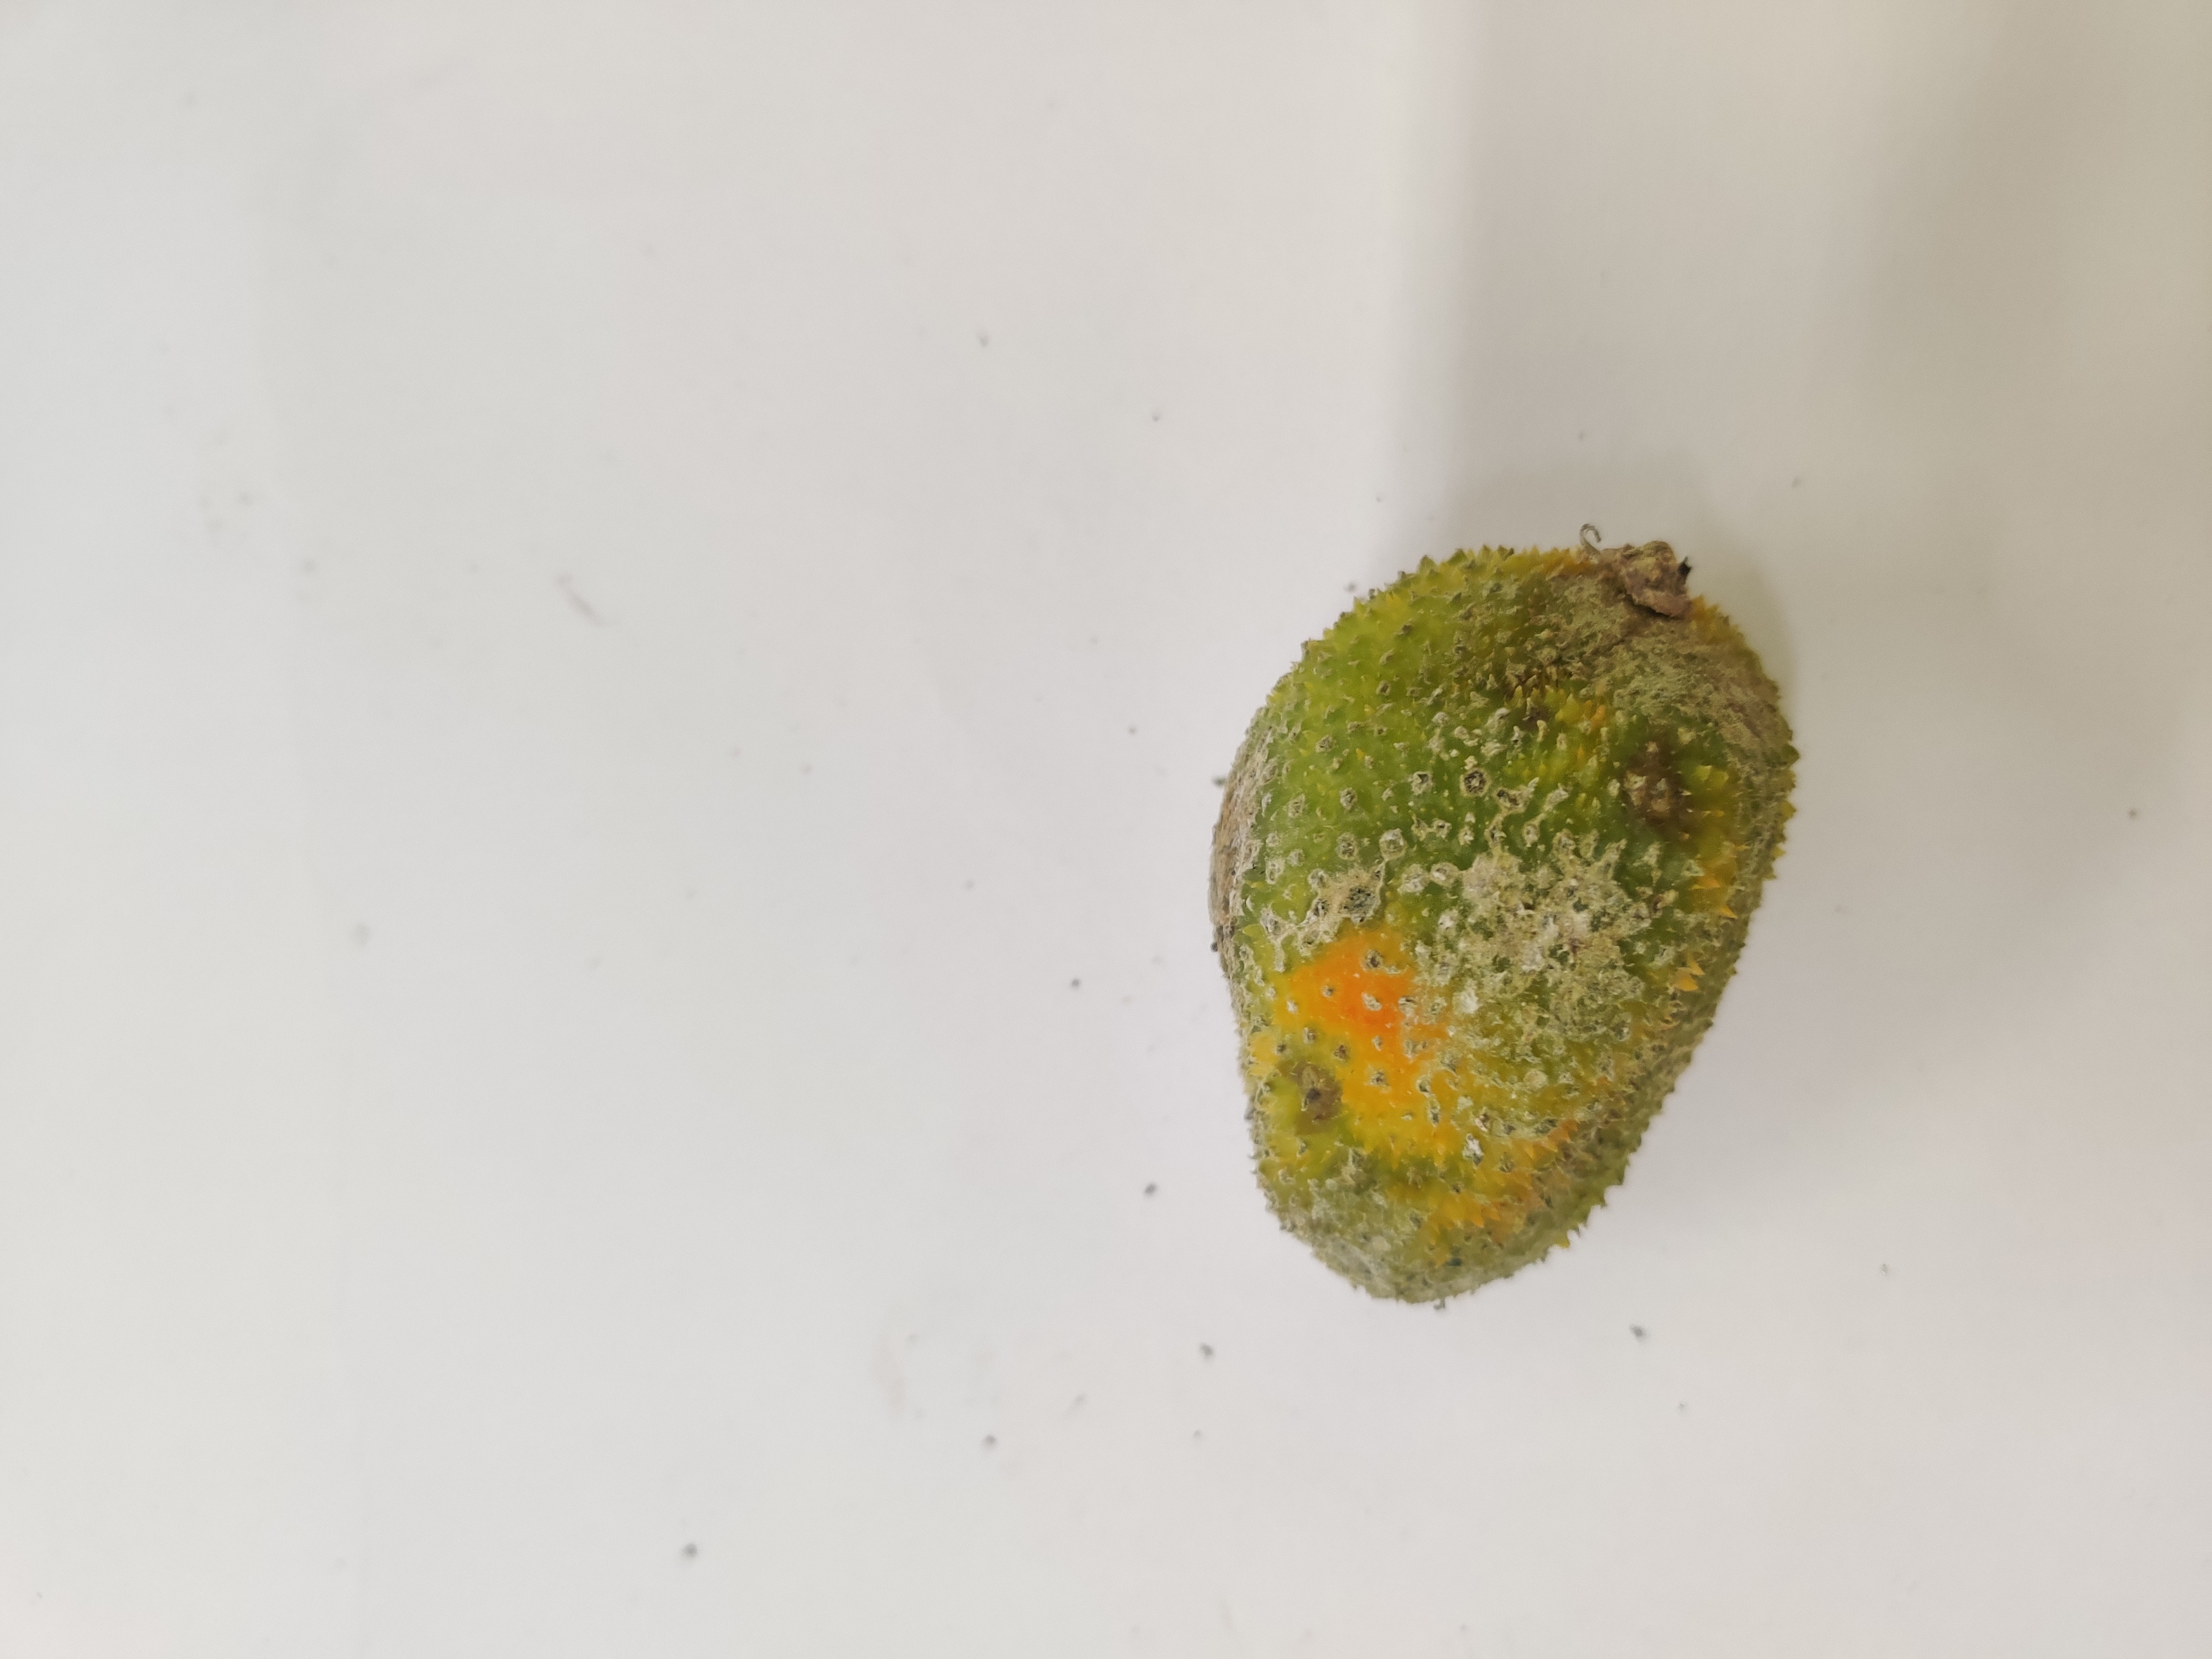
Crop: Spiny Gourd
Condition: Damaged